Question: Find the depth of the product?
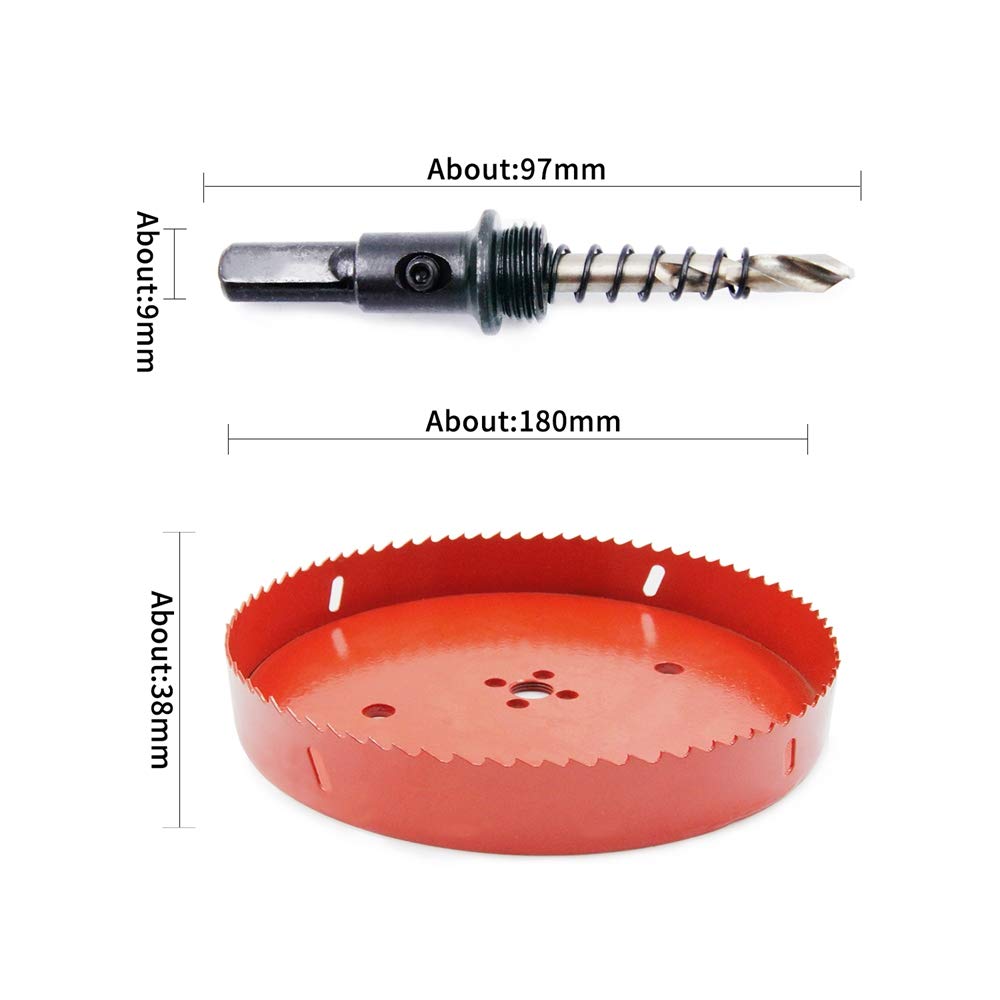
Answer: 97.0 millimetre